Perisher Ski Resort

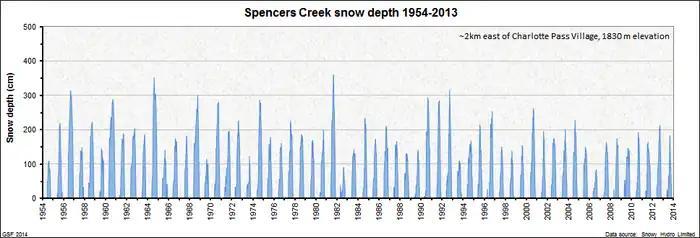
Full record

Alpine Way through a tunnel in the Ramshead Range to the Perisher Resort, stopping in the underground station at Perisher Valley. Skitube then proceeds to Blue Cow Mountain via another tunnel through the Perisher Range. The tunnel is long, and at its deepest point it is below the surface.